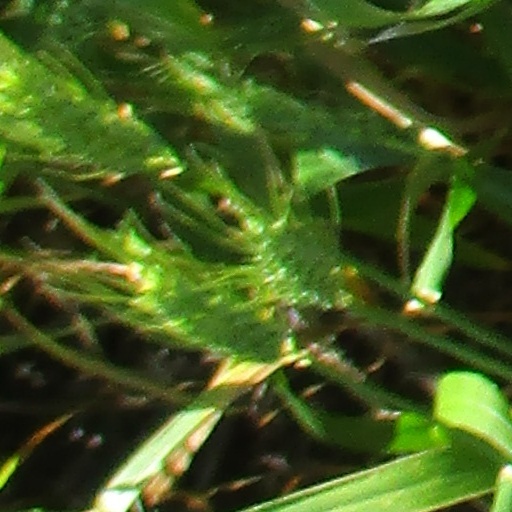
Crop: wheat